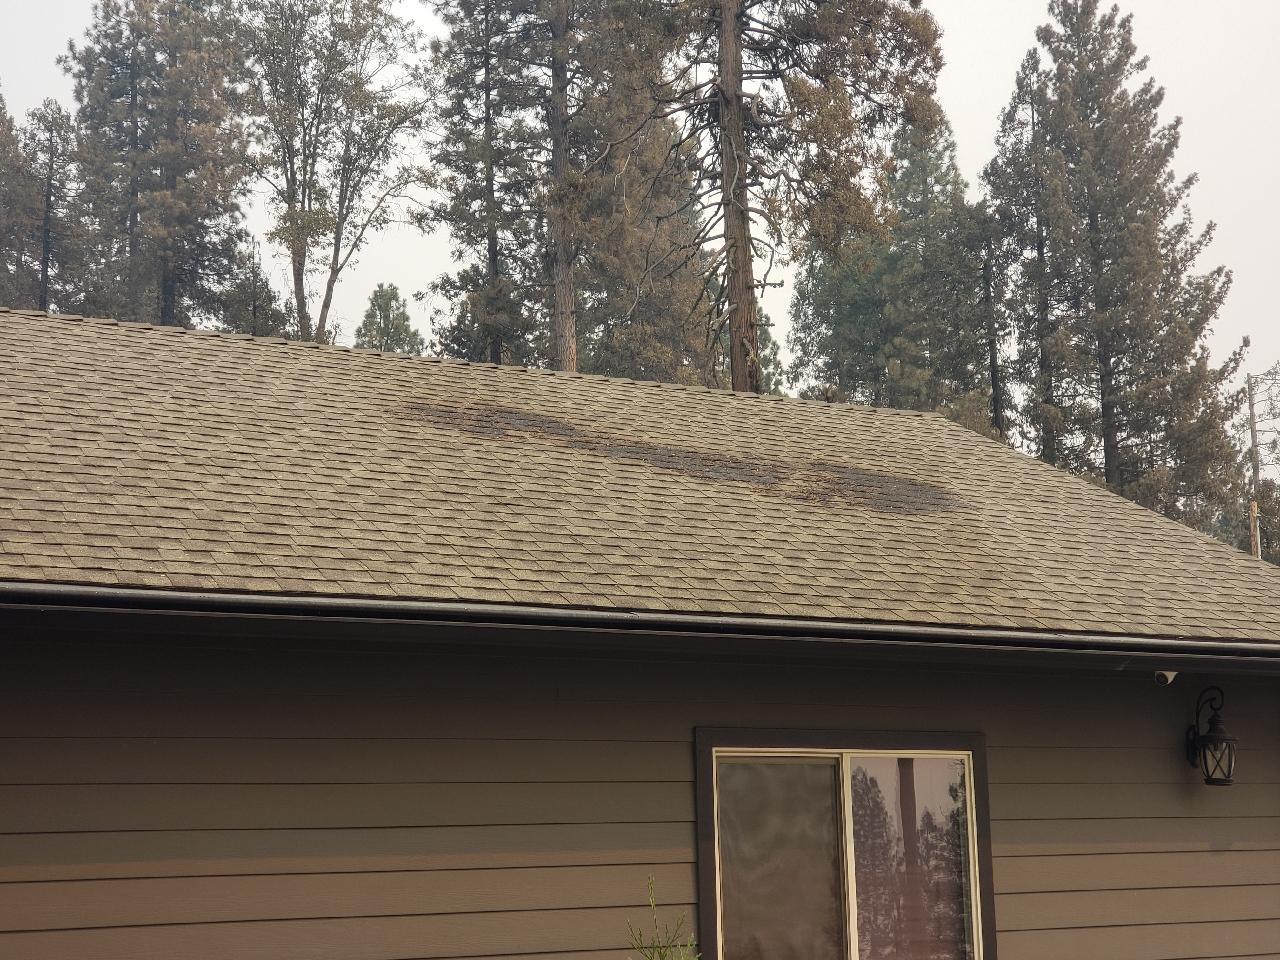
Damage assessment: affected